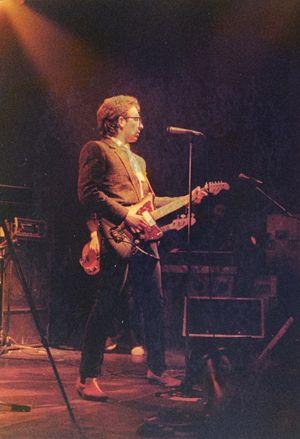
Elvis Costello est un auteur-compositeur-interprète anglais d'origine irlandaise.
La chronologie du rock, présente les principaux événements de ce genre musical et des différents courants qui en sont issus.